Stephen Kurkjian

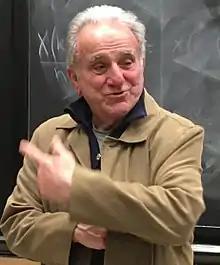

Stephen A. Kurkjian is an American journalist and author. He received the Pulitzer Prize for Local Investigative Specialized Reporting in 1972 and 1980. Additionally, he contributed to "The Boston Globe" Spotlight Team's coverage of the clergy abuse scandal within the Roman Catholic Archdiocese of Boston that was awarded the Pulitzer Prize for Public Service in 2003. He also received the George Polk Award in 1982 and 1994. He won the Investigative Reporters and Editors Award in 1995.